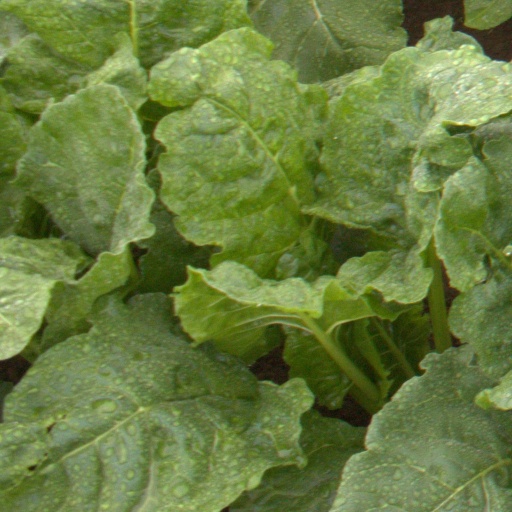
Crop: sugar beet